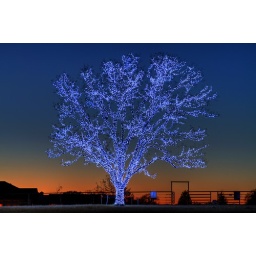
A lone tree decorated for Christmas. In a pasture near Bartonville, TX.